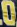
Number: 0